Navy Midshipmen football statistical leaders

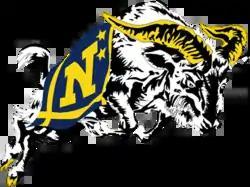

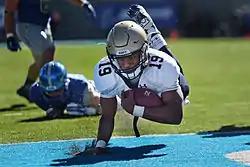
Keenan Reynolds holds the Division I FBS career record for rushing touchdowns and formerly held the record for points scored, in addition to holding Navy's career records for rushing yards, rushing touchdowns, passing touchdowns, total offense yards, and touchdowns responsible for.

The Navy Midshipmen football statistical leaders are individual statistical leaders of the Navy Midshipmen football program in various categories, including passing, rushing, receiving, total offense, defensive stats, and kicking. Within those areas, the lists identify single-game, single-season, and career leaders. The Midshipmen represent the United States Naval Academy in the NCAA's American Athletic Conference.